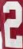
Number: 2